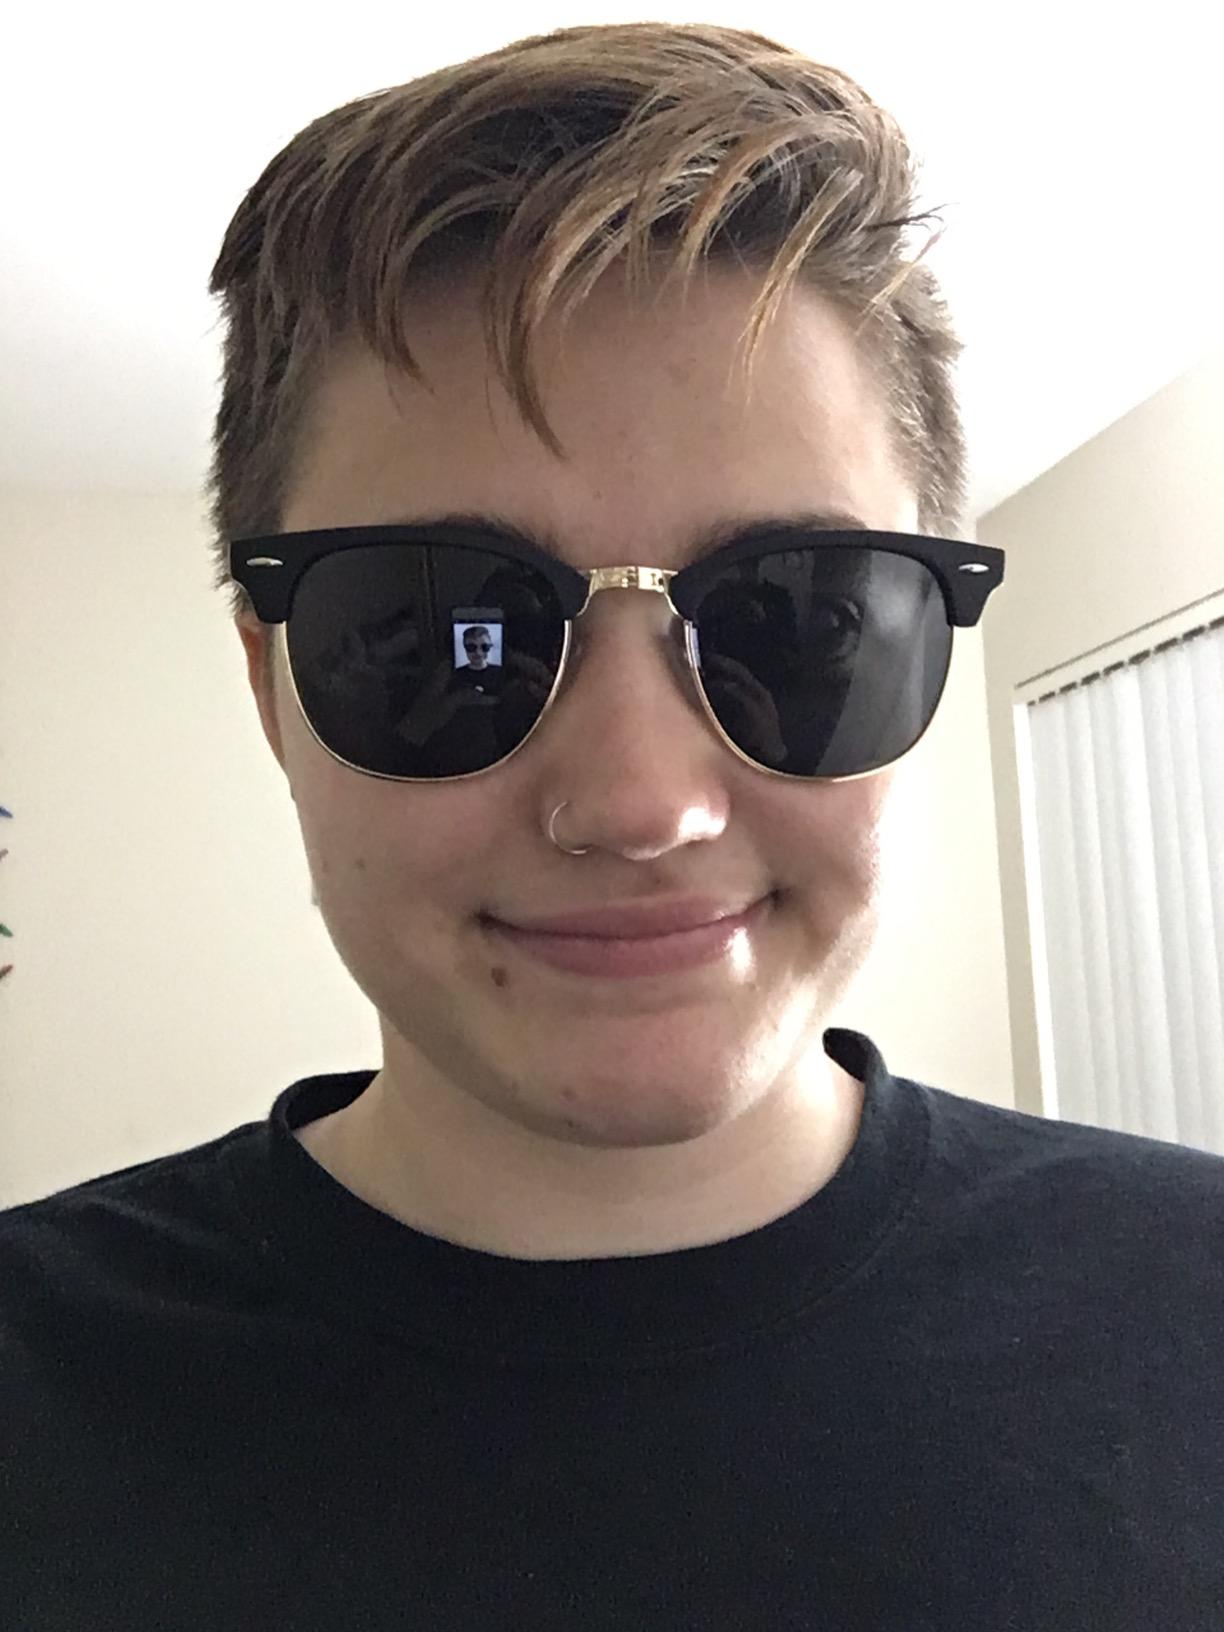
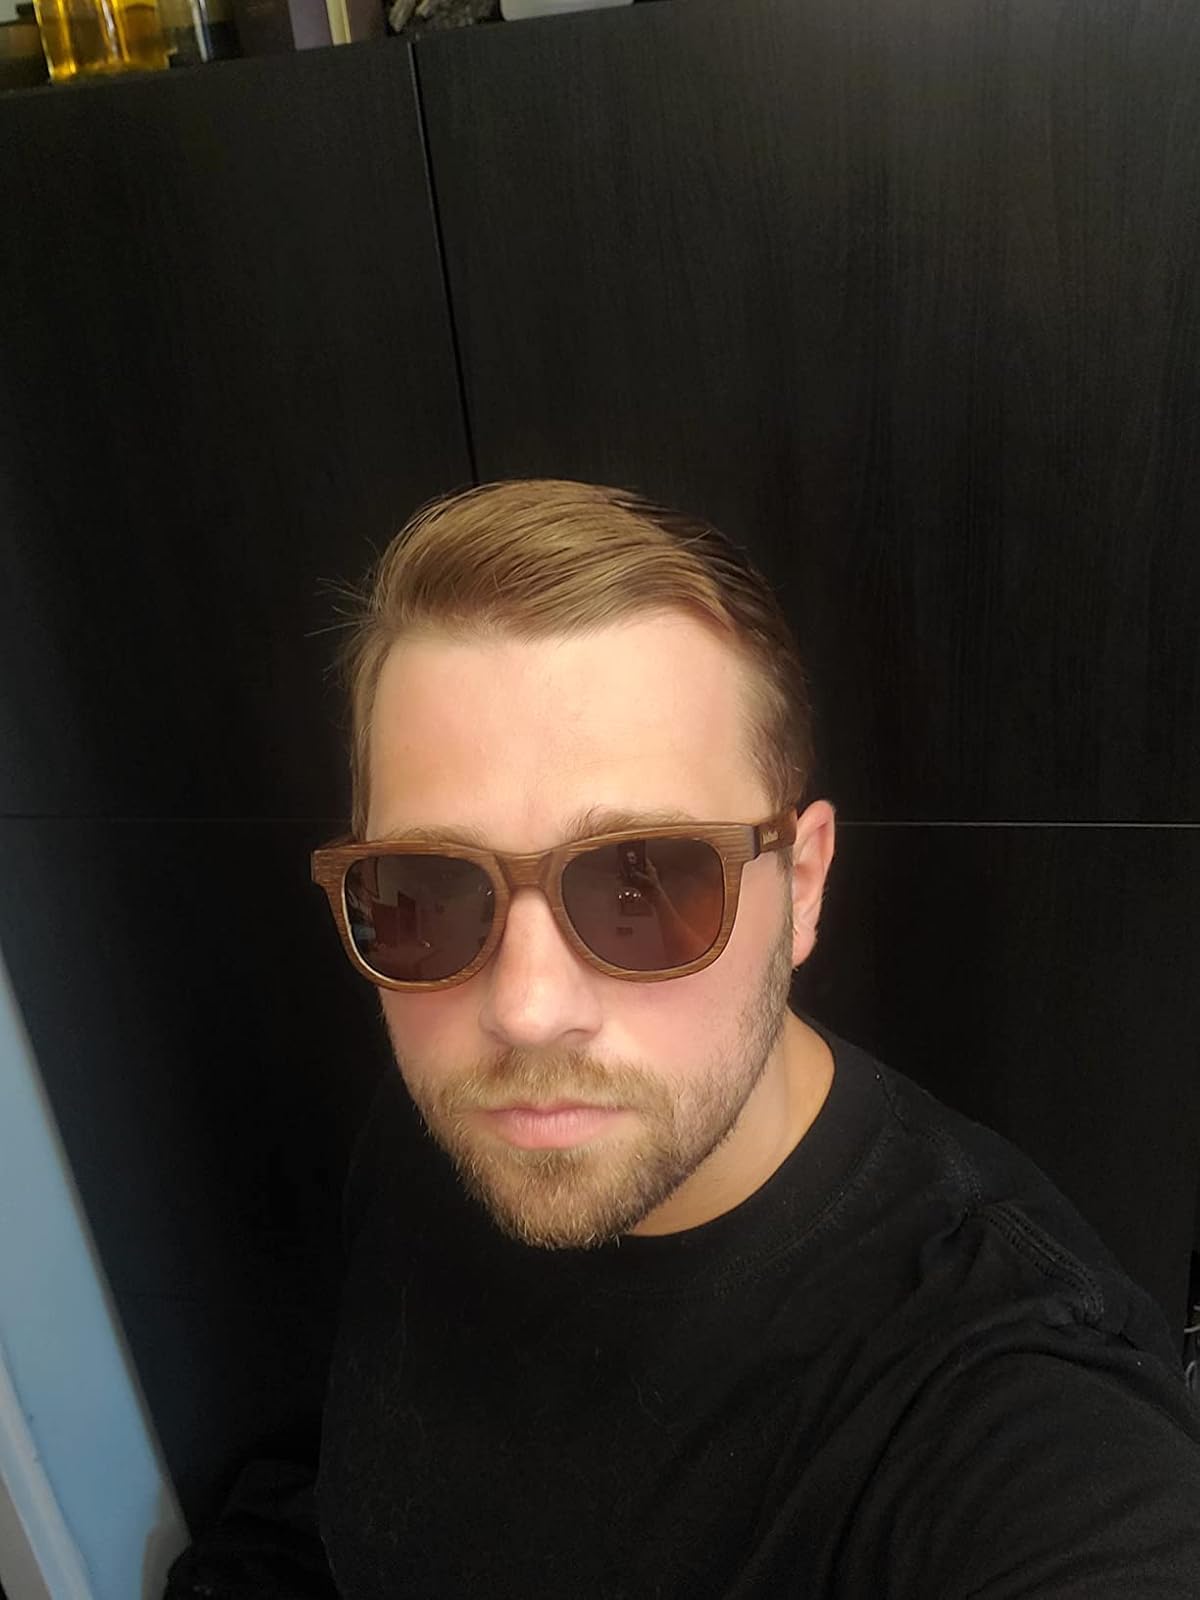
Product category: accessories_sunglasses
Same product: no